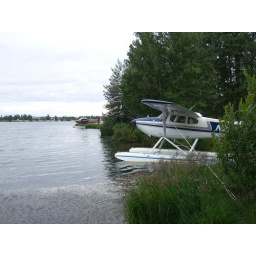
Float plane in mooring lake / Anchorage